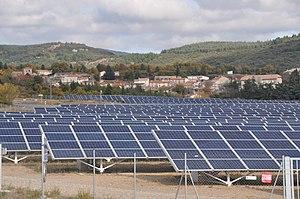
Panneaux de la centrale solaire du puits Castan
Villanière est une commune française située dans le département de l'Aude en région Occitanie.
Le Cabardès, en occitan Cabardés, est une région du département de l'Aude en France. Onze communes le portent aujourd’hui dans leur nom. Il s'étend des pentes de la Montagne Noire, au nord, jusque près de Carcassonne. Son point culminant, à 1 210 mètres d'altitude, est le pic de Nore sur le contrefort du Massif central.